Mathis der Maler (opera)

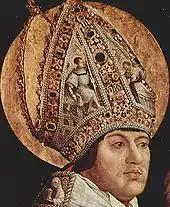
Albert of Mainz as St. Erasmus (Alte Pinakothek, Munich)

Albrecht, "the strongest clerical prince in Germany" who "... holds / The fate of the Empire in his hands" is in such dire financial straits that it is likely he would agree, and Reidinger asks Ursula to give thought to the matter as it would be to the benefit of both the Lutheran faith and the Empire. Mathis arrives to bid farewell and insists she cannot follow him to the war. When her father returns she gives her consent to the plan.